Alfred Giles (explorer)

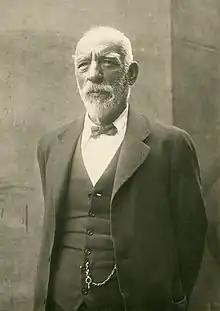

Alfred Giles (18 February 1846 – 20 March 1931), born in Datchet, England, was a South Australian bushman, drover and explorer who crossed Australia from south to north seven times, mostly in connection with the building of the Overland Telegraph Line 1870–1872.